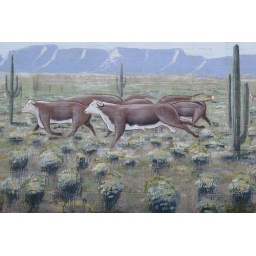
Section of wall mural at the old Farmer John's packing plant near Grant and I-10.